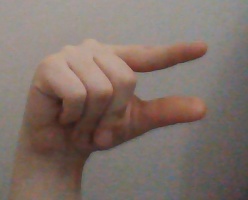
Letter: dal